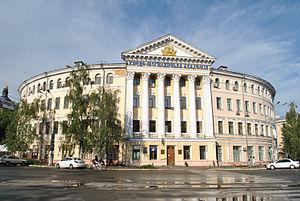
L’université nationale « Académie Mohyla de Kiev », NaUKMA, située à Kiev, en Ukraine est l'une des principales universités ukrainiennes. L'Académie de Kiev, le prédécesseur de l'université, a été fondée en 1632, ce qui en fait le plus vieil établissement d'enseignement supérieur en Ukraine. L'université actuelle est localisée sur le site de l'Académie dans le quartier ancien de Podil. Elle a été réorganisée en 1991, et l'enseignement débutait l'année suivante. NaUKMA a le plus haut niveau d'accréditation du ministère de l’Éducation et de Science d'Ukraine, et est membre actif d'associations internationales d'université, comme l'Association des universités européennes. L'université est bilingue.